Kilbourne Hole

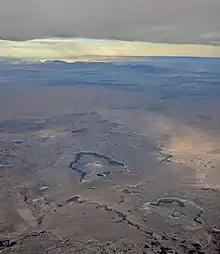
Kilbourne Hole (center) and Hunt's Hole (lower right), with White Sands National Park lit by the sun in the distance beyond the Organ Mountains

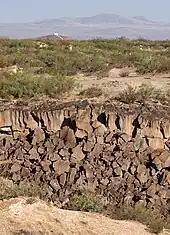
Basalt cliffs of Kilbourne Hole, looking northwest from near the southwest corner. The cliffs come from the earlier Cenozoic Afton basalt flow; the magma that caused the maar explosion was also basalt.

Kilbourne Hole is a maar volcanic crater, located west of the Franklin Mountains of El Paso, Texas, in the Potrillo volcanic field of Doña Ana County, New Mexico. Another maar, Hunt's Hole, lies just south. Kilbourne Hole is notable for the large number of mantle xenoliths (solid fragments of mantle rock) that were carried to the surface by the eruption.